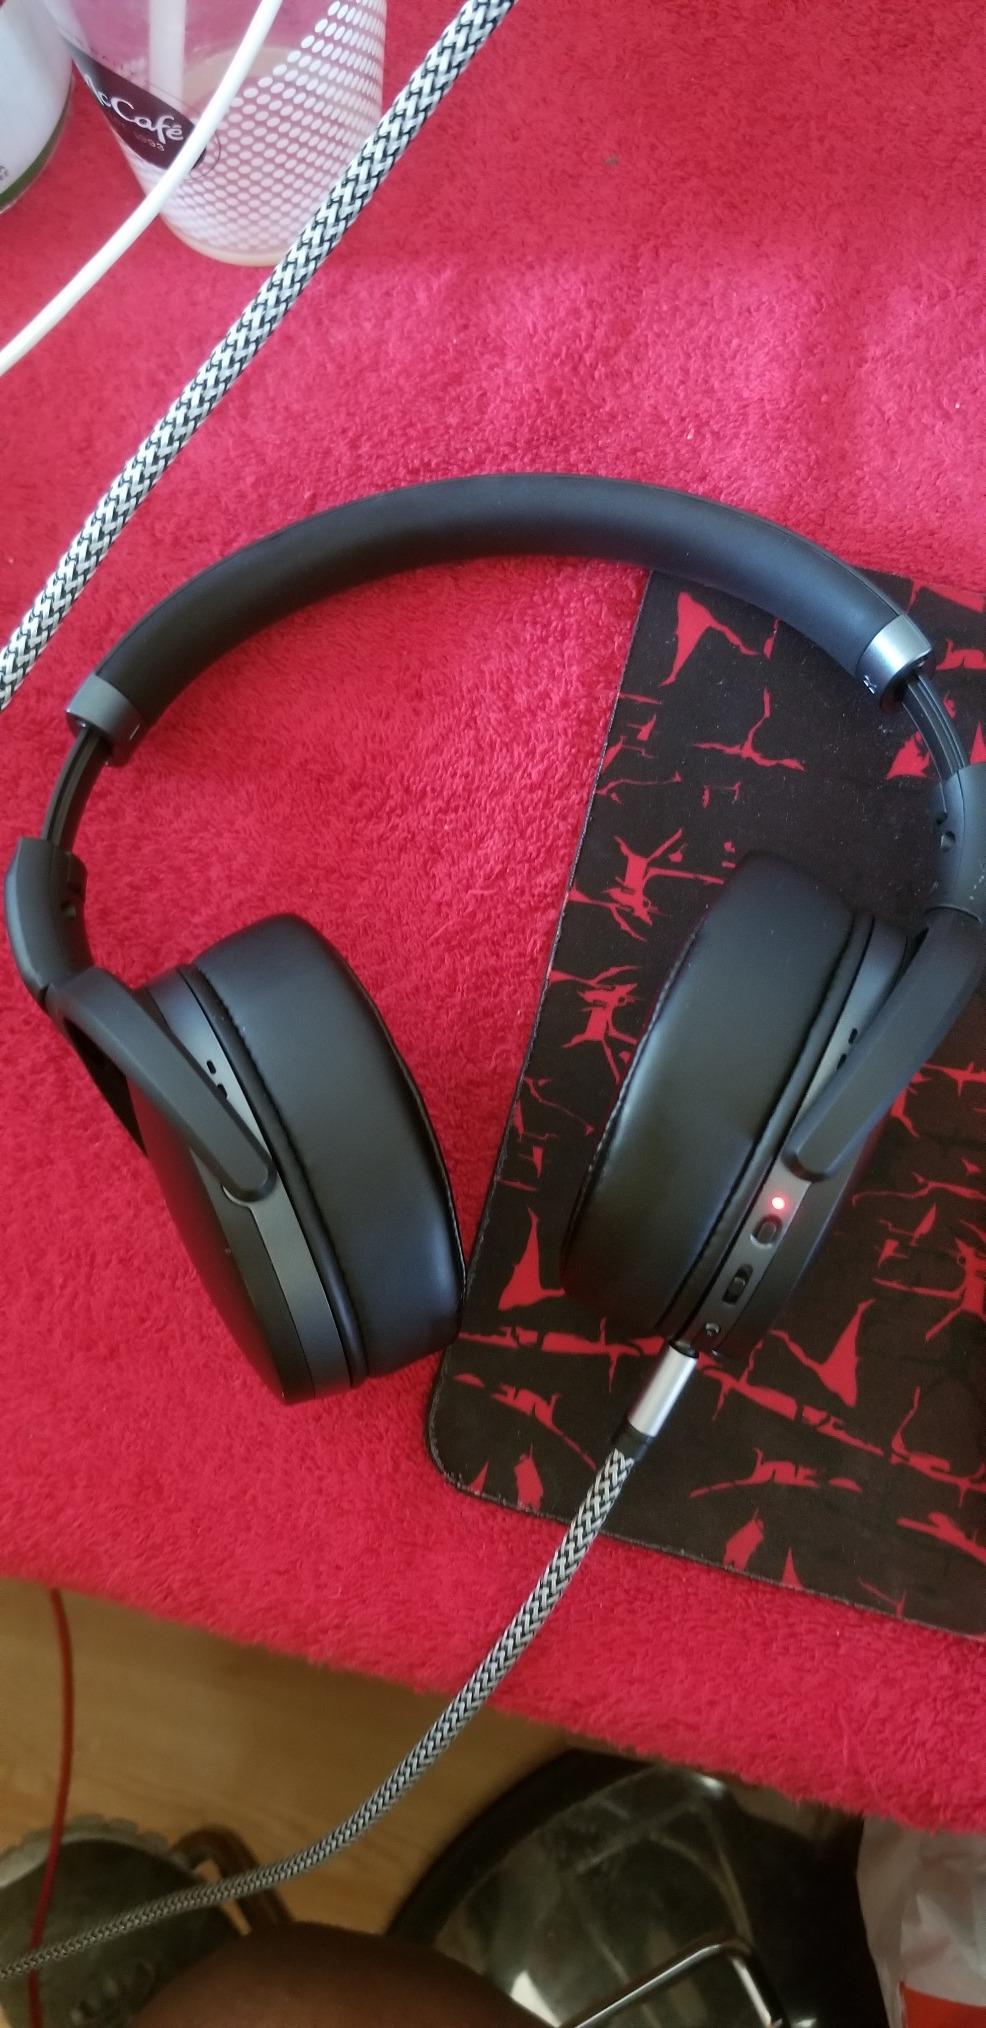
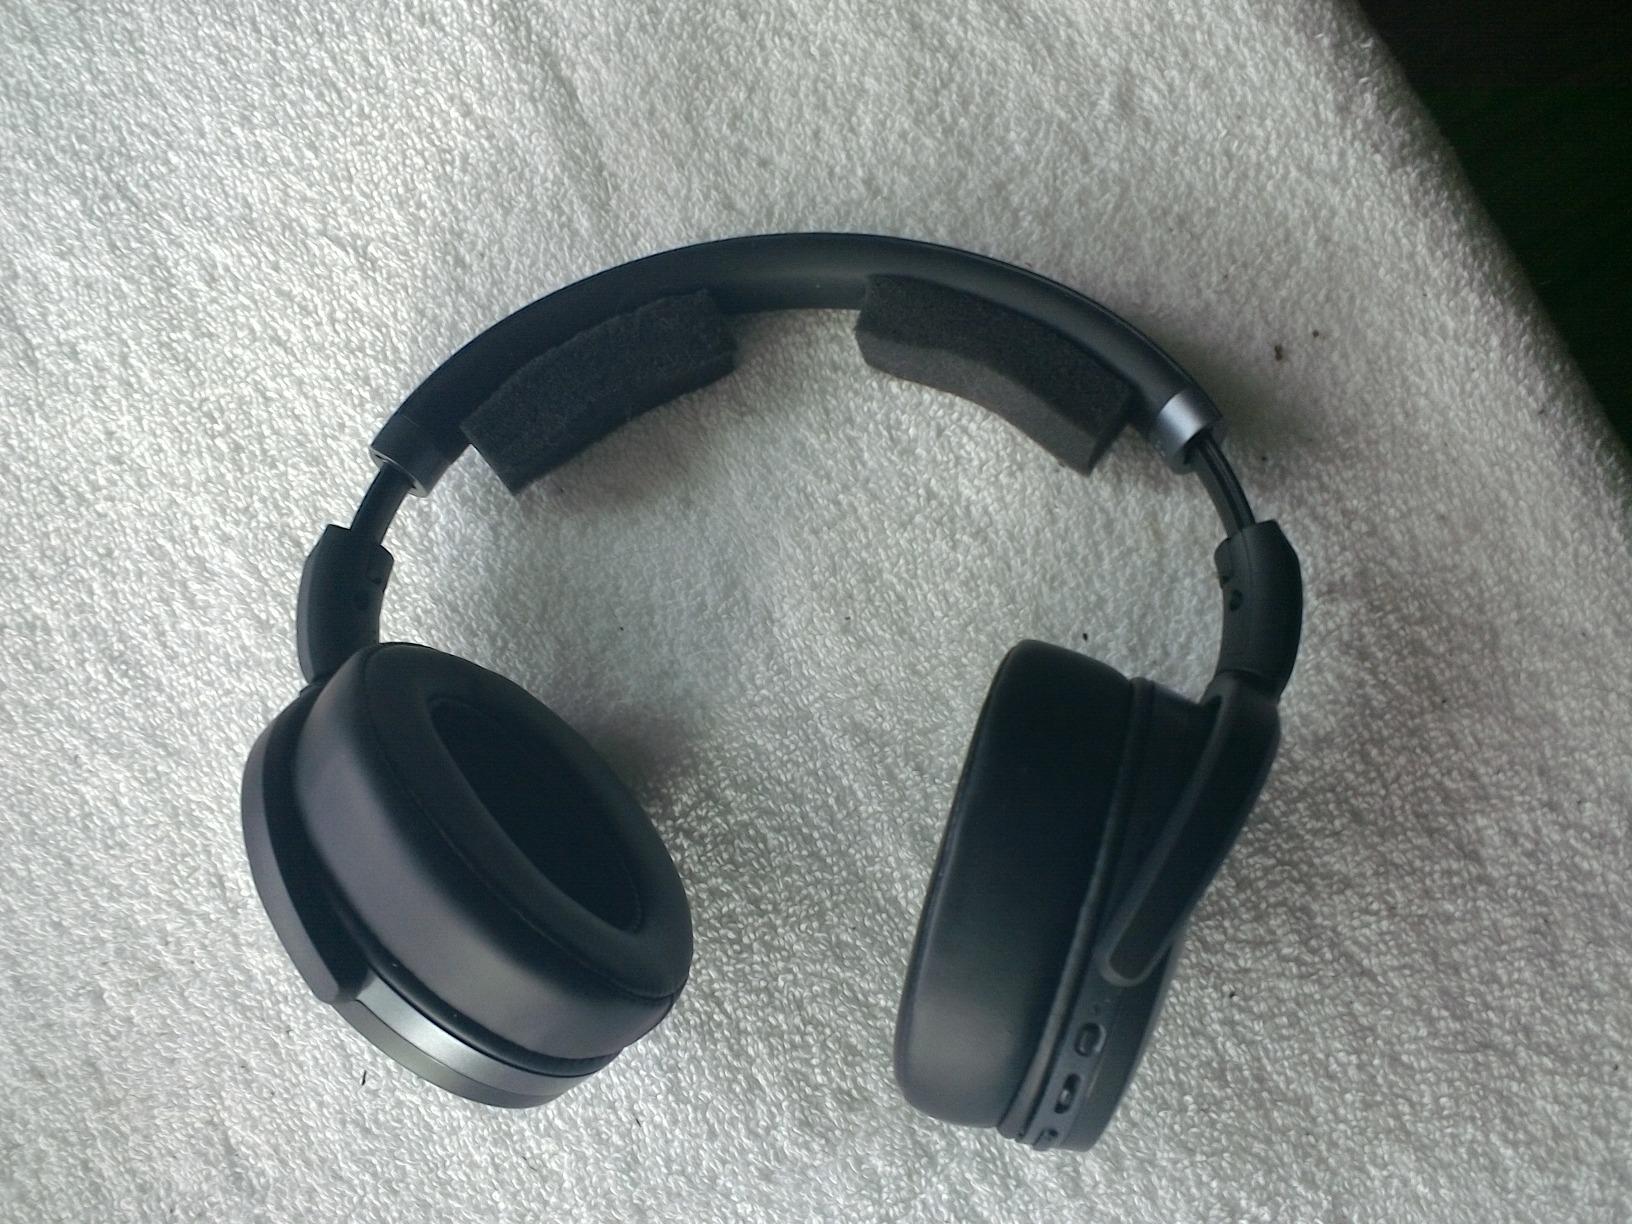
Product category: headphones
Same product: yes